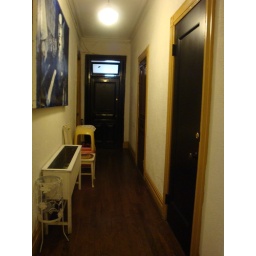
Hallway leading to room 223 (the very end) in the Hotel Chelsea. First door on the right is the shared bathroom